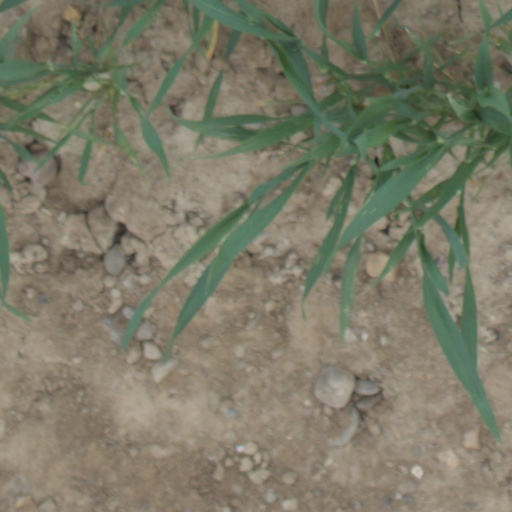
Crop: wheat